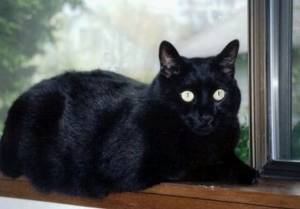
Animal: cat
Breed: bombay